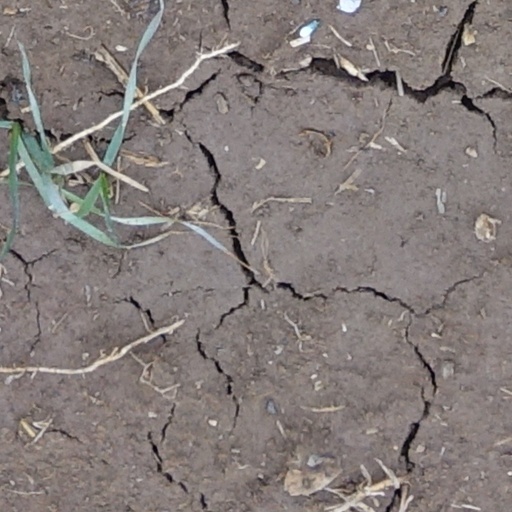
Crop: wheat